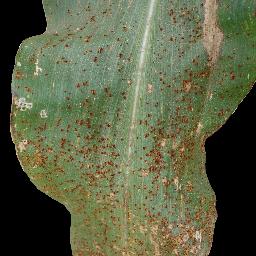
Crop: corn
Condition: (maize)_common_rust